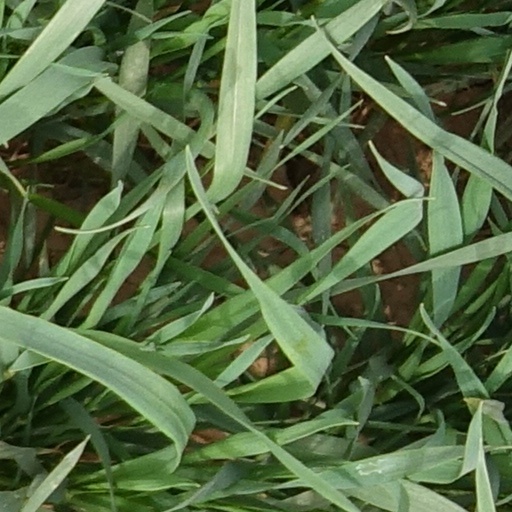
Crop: wheat